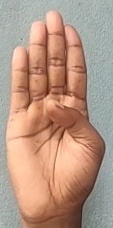
ASL sign: B